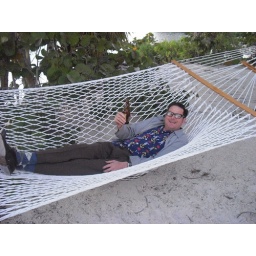
Dean relaxes with a beer in the hammock. A perfect beach shot, but for the lace-up shoes and argyle socks!